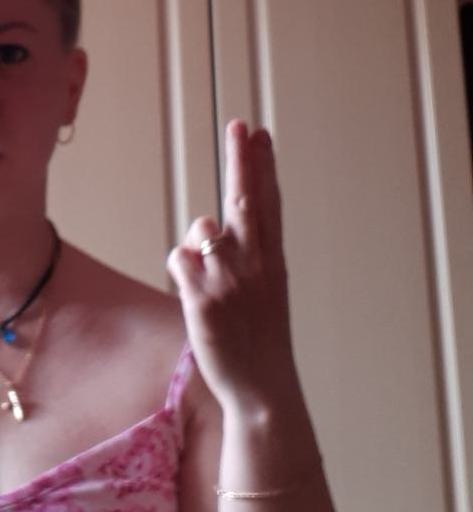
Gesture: two_up_inverted